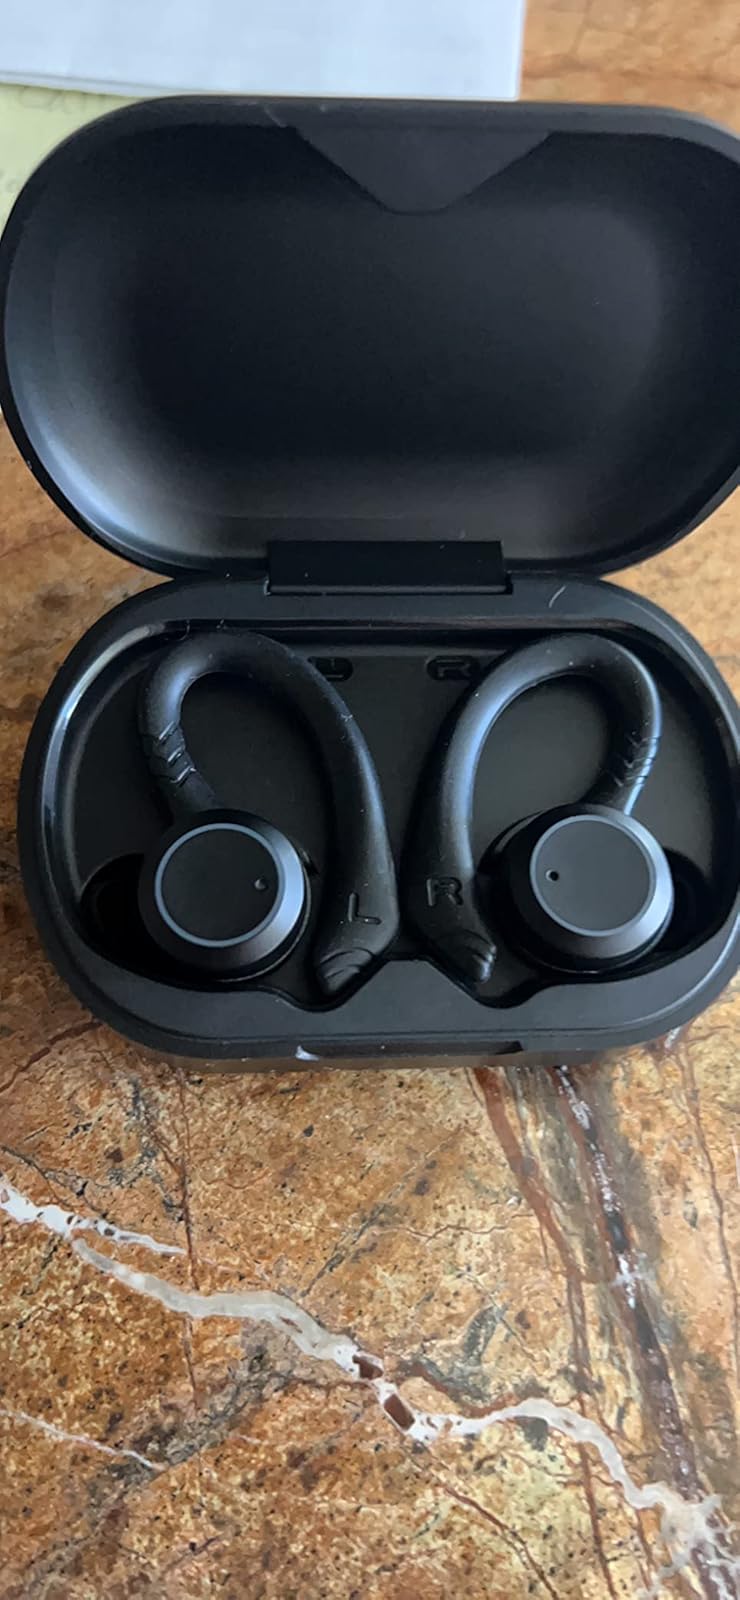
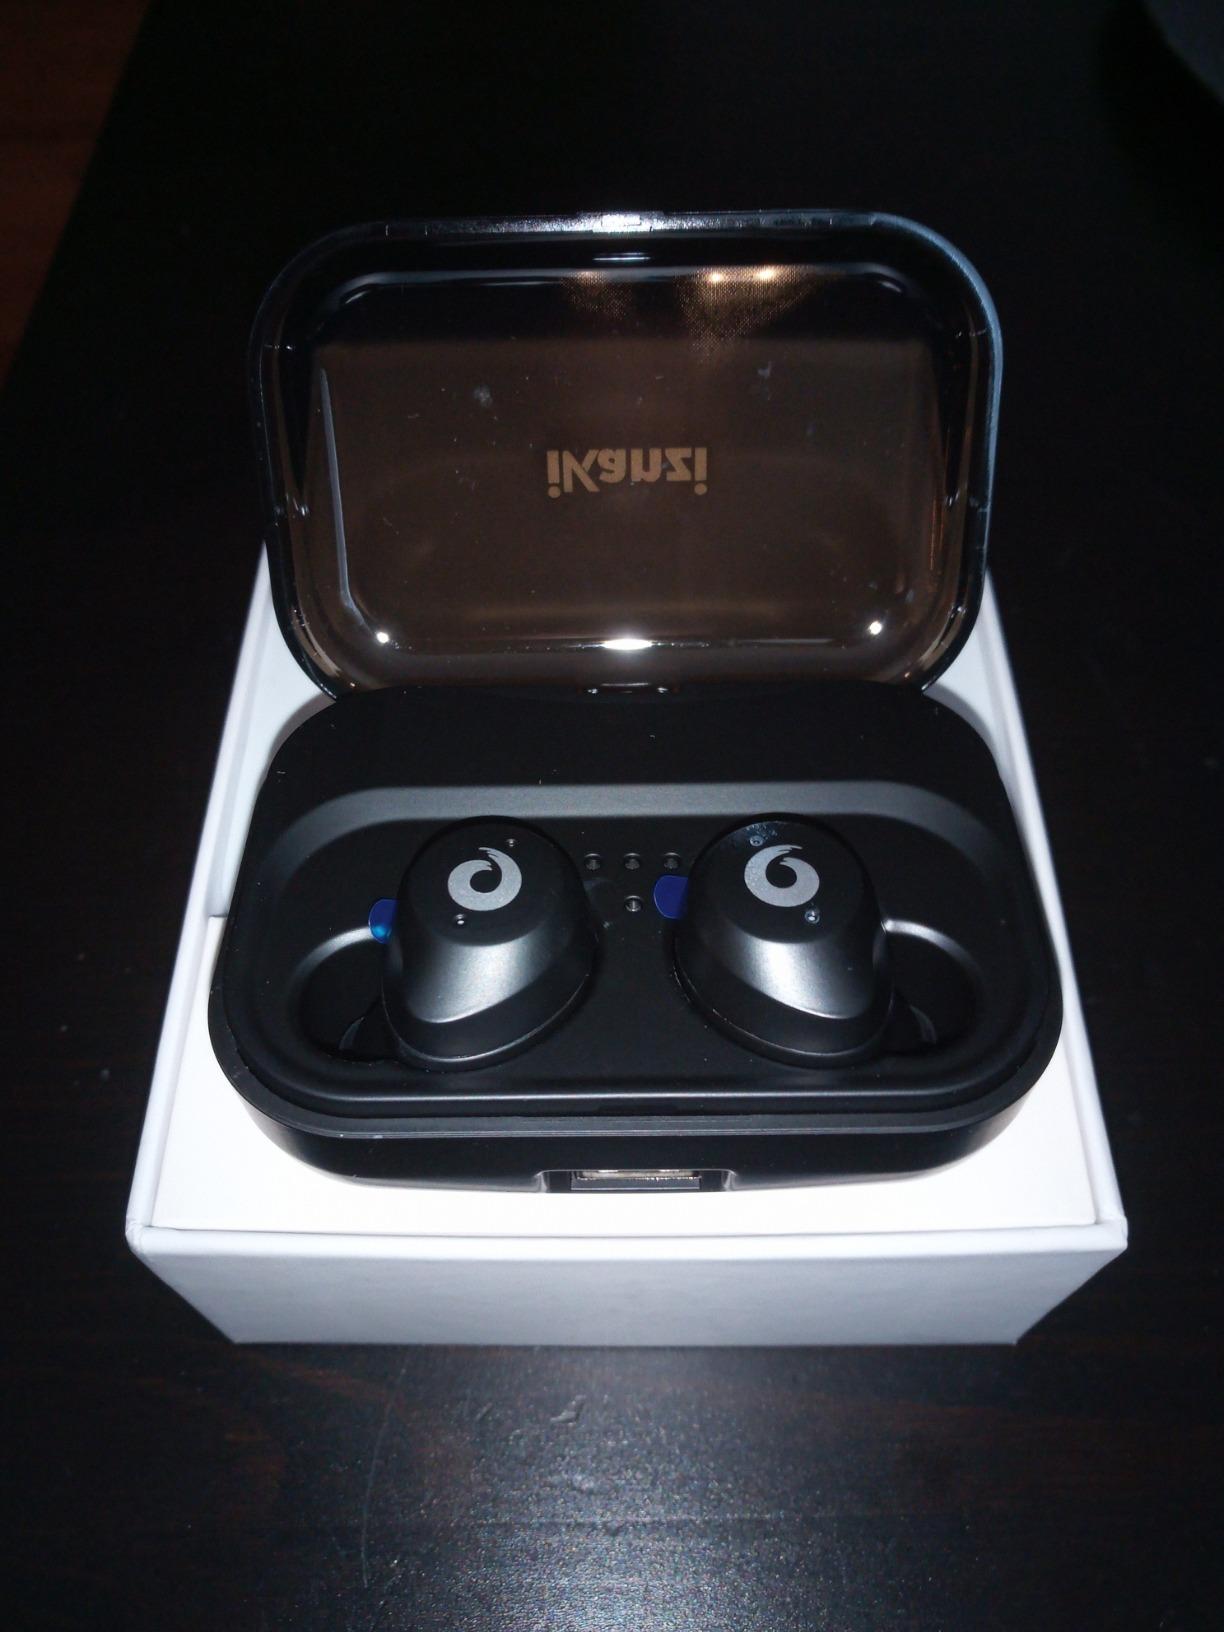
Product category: earbuds
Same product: no